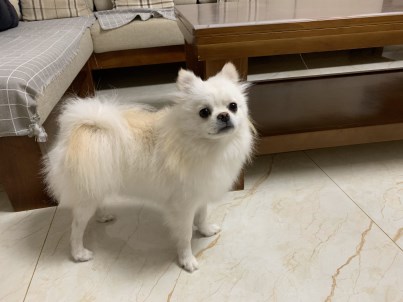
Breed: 1936-n000005-Pomeranian